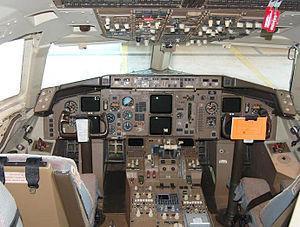
Le Boeing 757 est un avion de ligne moyen-courrier biréacteur à fuselage étroit produit par Boeing Commercial Airplanes de 1981 à 2004. C'est le plus grand avion passagers monocouloir de cet avionneur. Prévu pour remplacer le triréacteur Boeing 727 sur des itinéraires courts et moyen-courriers, le 757 a une plus grande capacité sur une distance maximale de 5 830 à 7 600 km, selon la version. Il est équipé de deux réacteurs à double flux, d'un empennage conventionnel et, pour réduire la traînée aérodynamique, d'un profil de voilure supercritique. Les deux membres d'équipage disposent d'une planche de bord tout écran. Les pilotes peuvent obtenir une qualification de type commune au 757 et au Boeing 767 à fuselage large, les deux appareils, conçus en même temps, ayant des caractéristiques communes.